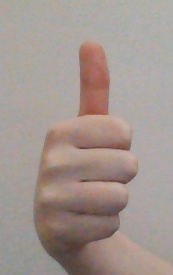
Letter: aleff